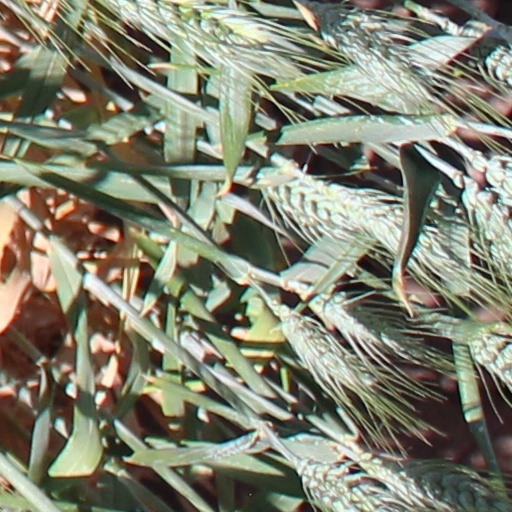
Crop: wheat